Helen Storey

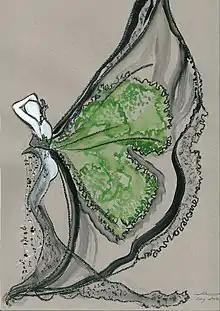
"Lung Dress" Sketch - Helen Storey, 2011

The "Dark Lung Dress" is a part of the National Museum of Scotland's permanent textile collection.